Los Banos, California

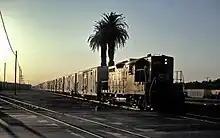
Switching in Los Banos, 1991

At the 2010 census, Los Banos had a population of 35,972. The population density was . The racial makeup of Los Banos was 20,846 (58.0%) White, 1,354 (3.8%) African American, 512 (1.4%) Native American, 1,162 (3.2%) Asian, 134 (0.4%) Pacific Islander, 10,123 (28.1%) from other races, and 1,841 (5.1%) from two or more races. Hispanics or Latinos of any race were 23,346 persons (64.9%).